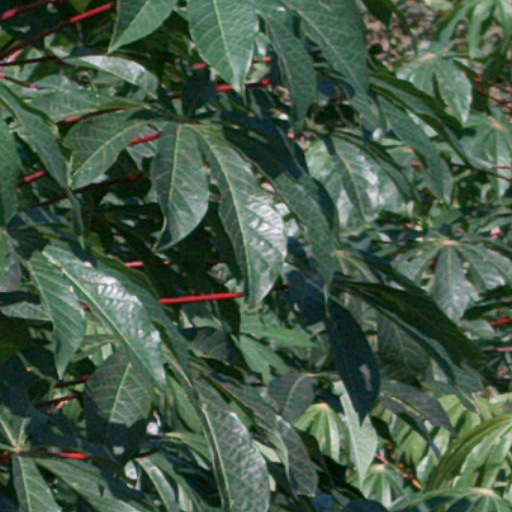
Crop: cassava